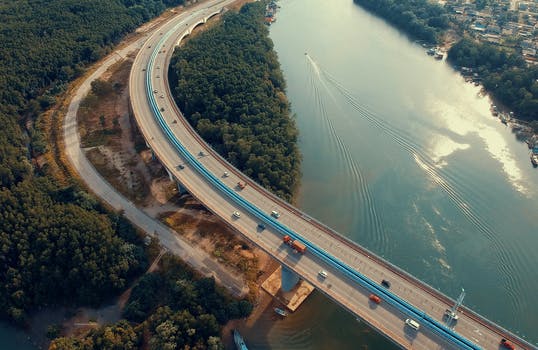
Label: No Watermark